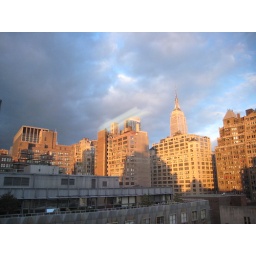
The sky through the window in my room